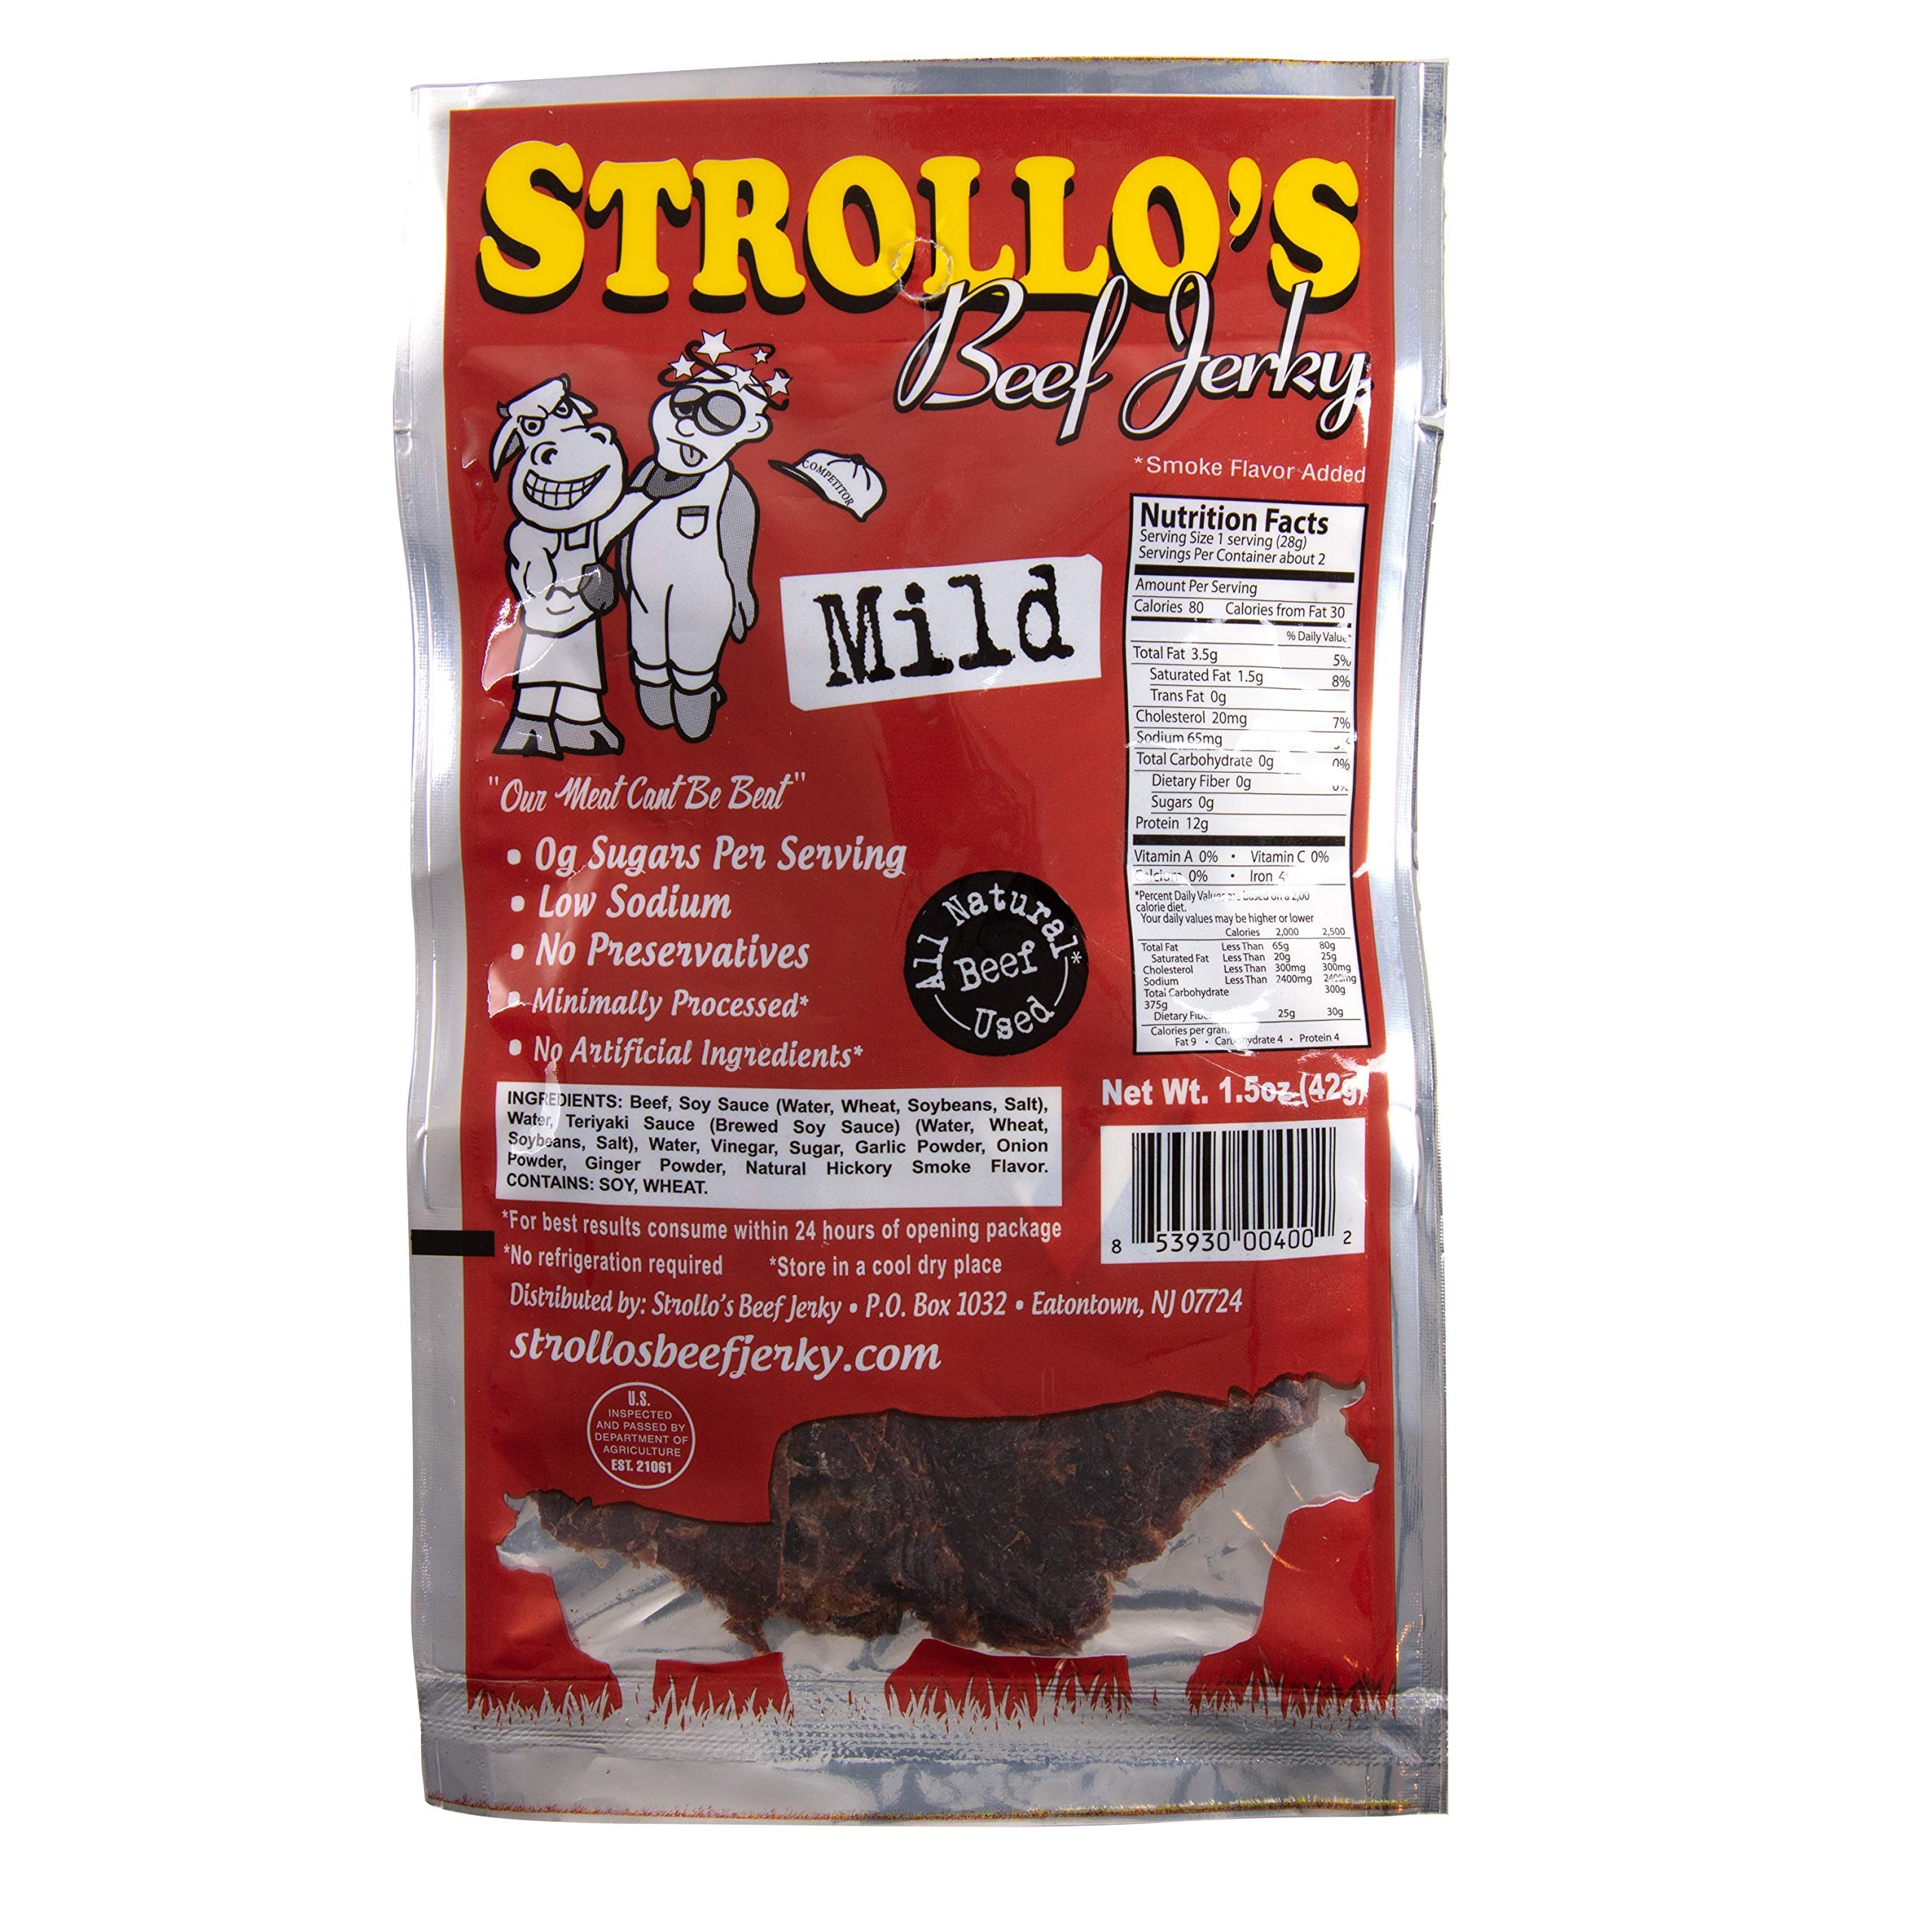
Item Name: Strollo's Beef Jerky Mild Original Flavor 1 Pack - Low Sodium, Low Sugar, Low Carb - Made with All Natural USA Beef, USDA Certified
Bullet Point 1: Includes 6 Hot 1.5oz Bags Of Strollo's Naturally Hickory Smoked Beef Jerky
Bullet Point 2: Made With 100% All Natural USDA Certified Lean Beef From The USA
Bullet Point 3: 65mg of Sodium Per Serving, 0g Sugar, 0g Carbs, And No Preservatives or Artificial Ingredients!
Bullet Point 4: High Protein, Low Fat, Minimally Processed And More Beef In Every Bite!
Bullet Point 5: Portable Size Makes For A Healthy Nutritious And Tasty On The Go Protein Snack For Any Diet
Product Description: Strollo's unique Jerky making process is what separates their Jerky from the rest. Strollo's thin sliced beef along with their extra drying process brings the natural salt already in the meat to the surface of each piece in every small batch they make. Strollo's Beef Jerky is made in the USA using only 100% All Natural USDA certified beef. Strollo's Beef Jerky only uses a handful of ingredients which eliminates the need to ﻿﻿use additives or fillers. Each 1.5oz bag has a low sodium content along with zero sugars and zero carbs per serving with no preservatives. Strollo's wants to make sure your getting more beef in every bite!
Value: 1.5
Unit: Ounce

Price: 8.95